Shadows and Lies

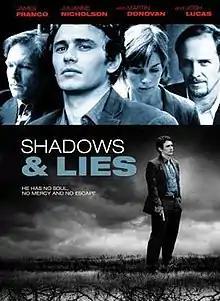
Film poster

Shadows and Lies (also known as In Praise of Shadows and William Vincent) is a 2010 romantic drama film starring James Franco and Julianne Nicholson. Directed by Jay Anania, filming took place in New York City, New York. The film had a release at the Tribeca Film Festival in April 2010.